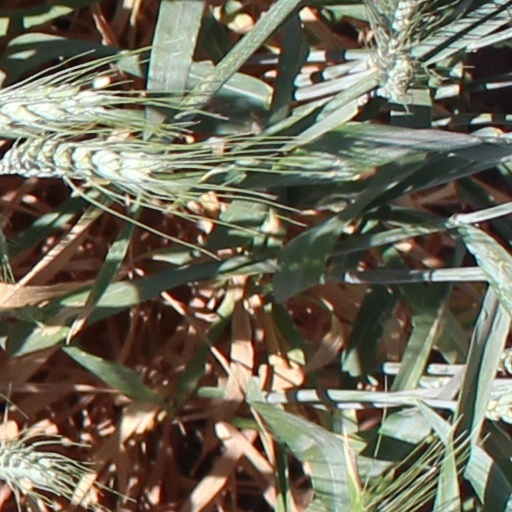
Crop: wheat